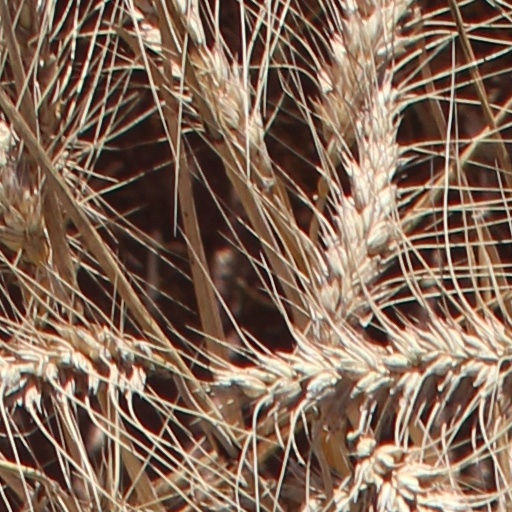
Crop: wheat